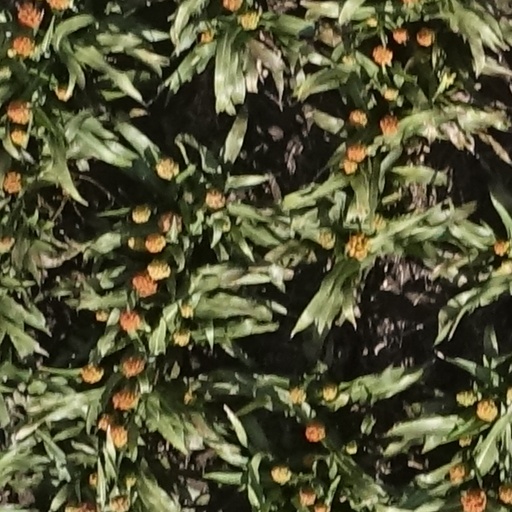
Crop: sorghum